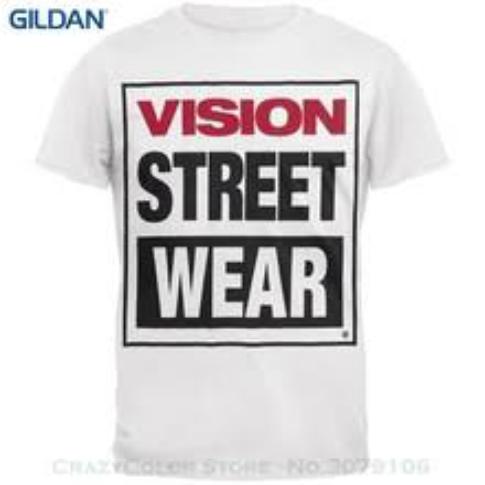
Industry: Clothes